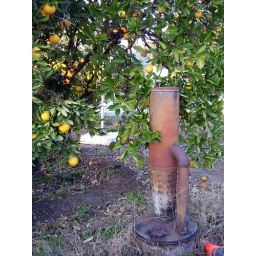
Smudge pot by orange tree on Heim Avenue